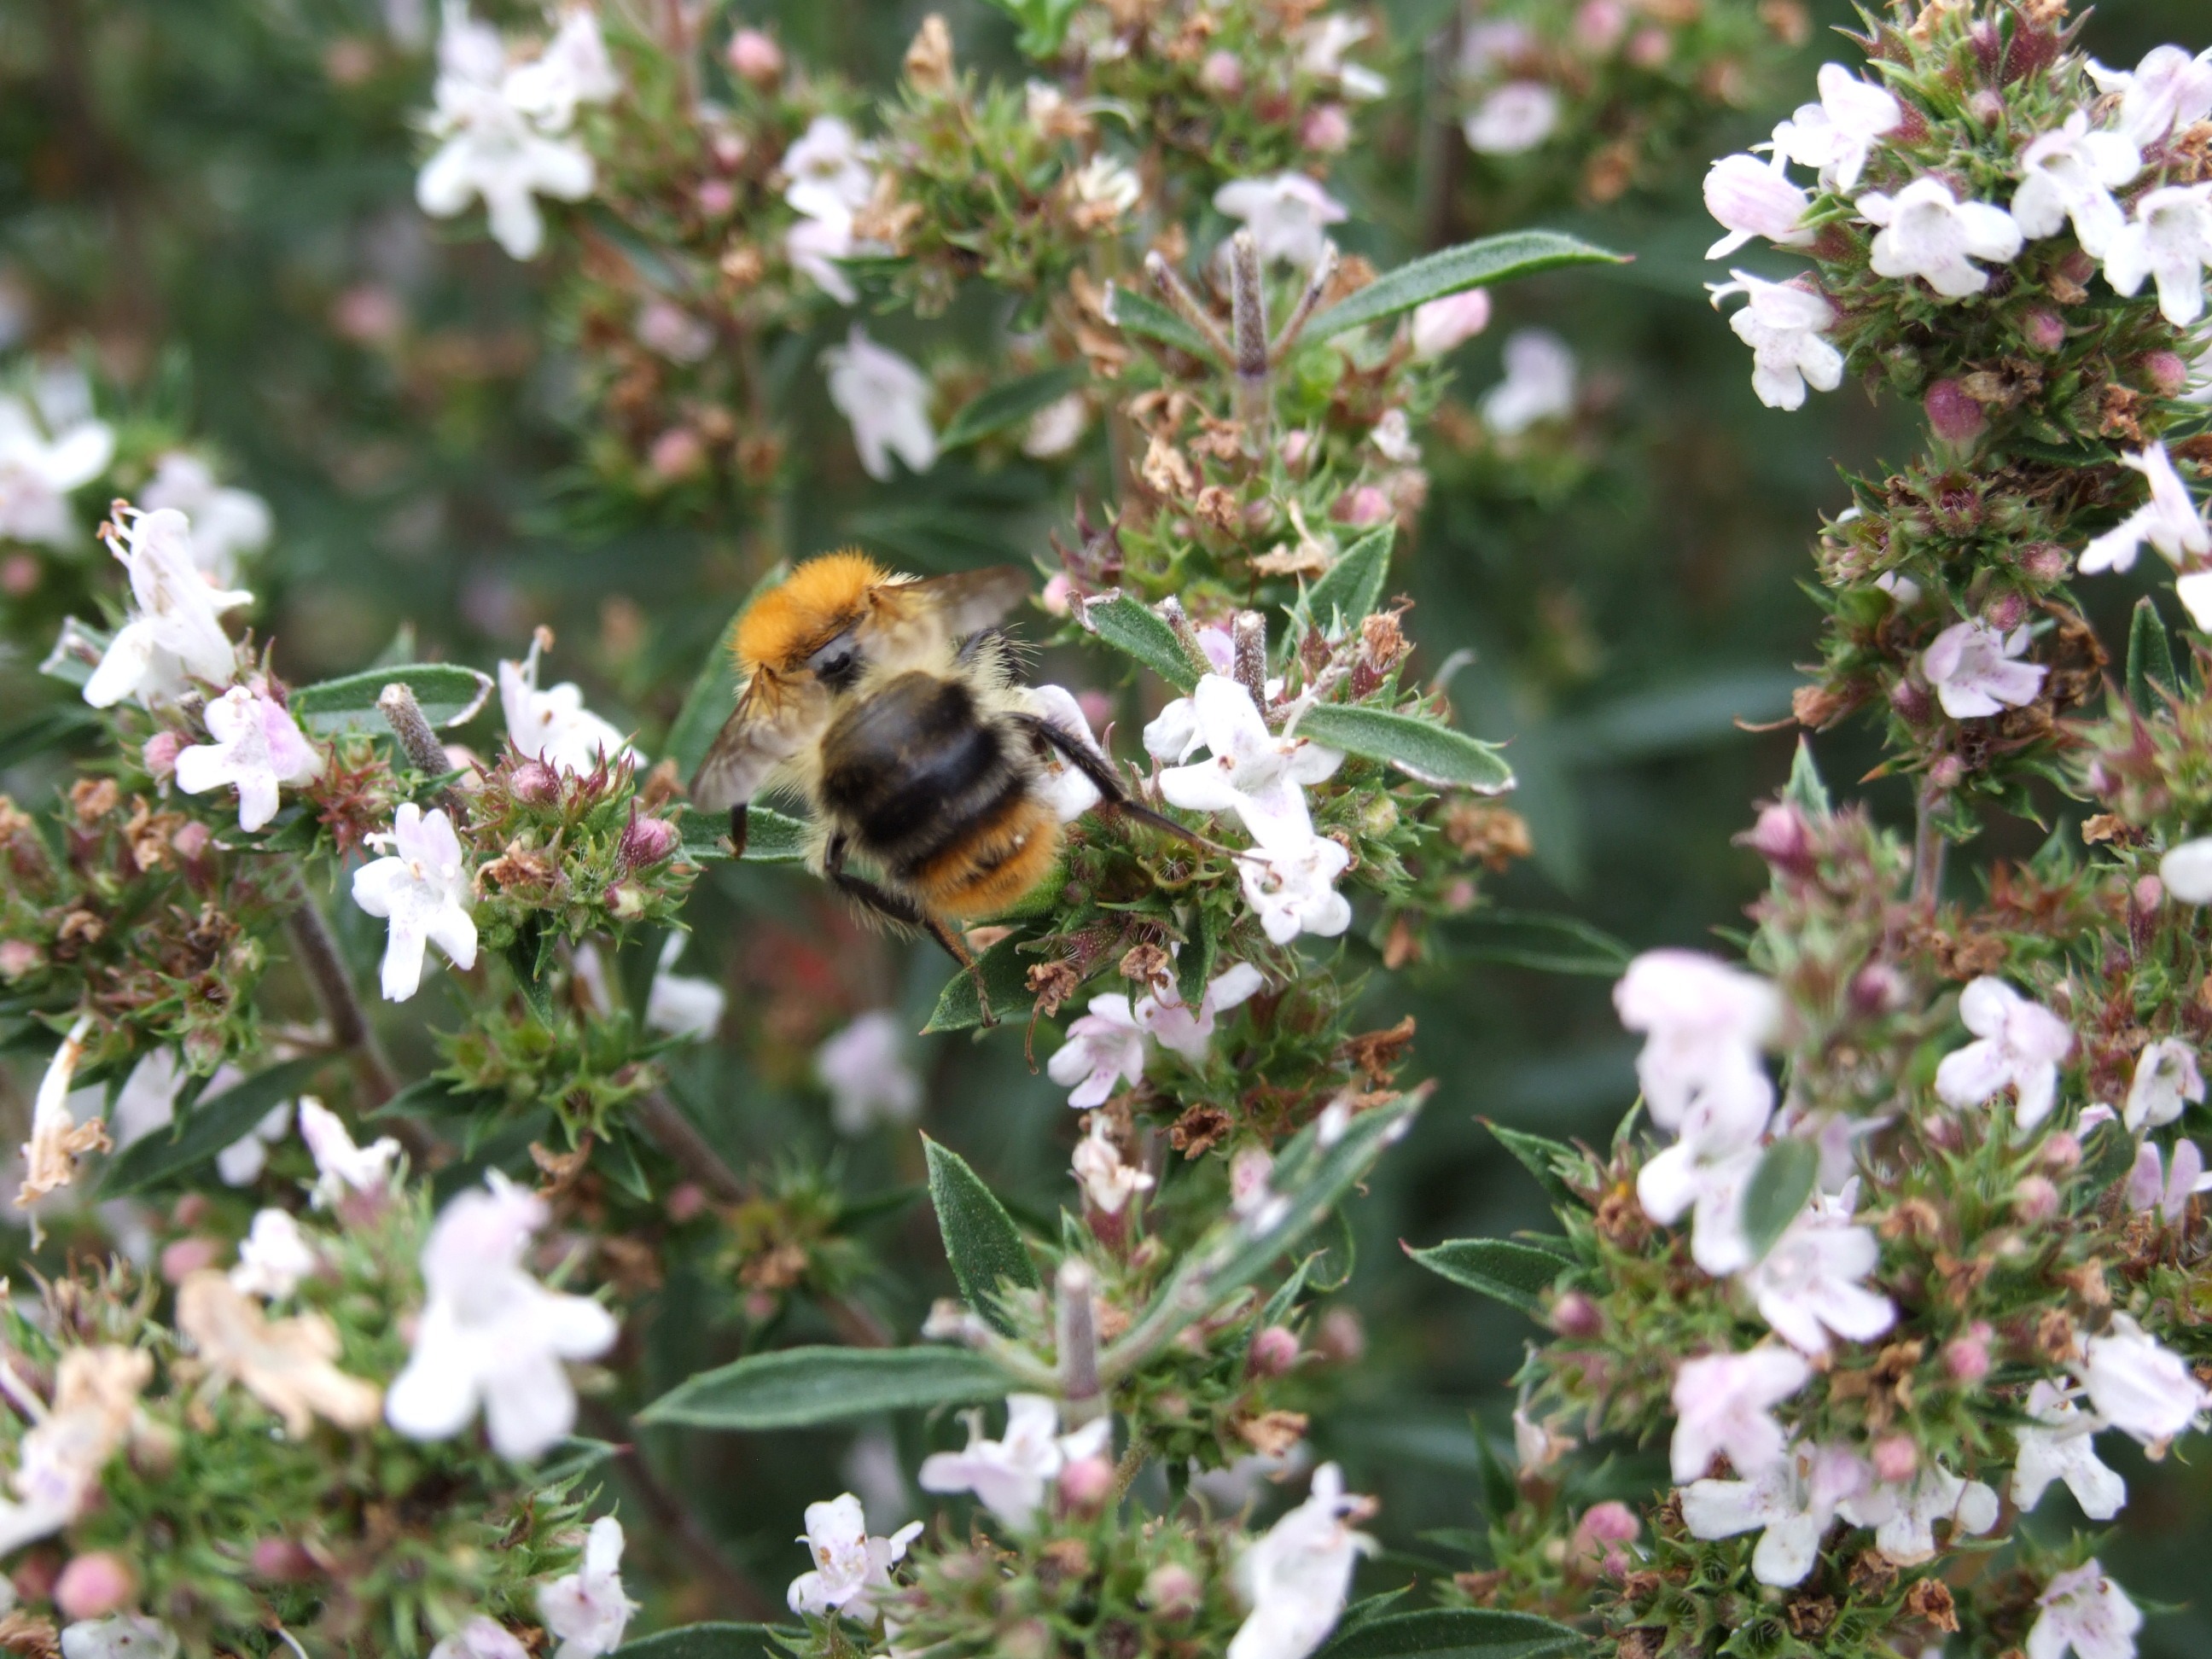
branch, blossom, plant, flower, spring, herb, insect, botany, flora, savory, fauna, invertebrate, wildflower, shrub, spices, bee, bumble bee, bumblebee, nectar, honey bee, pollinator, membrane winged insect